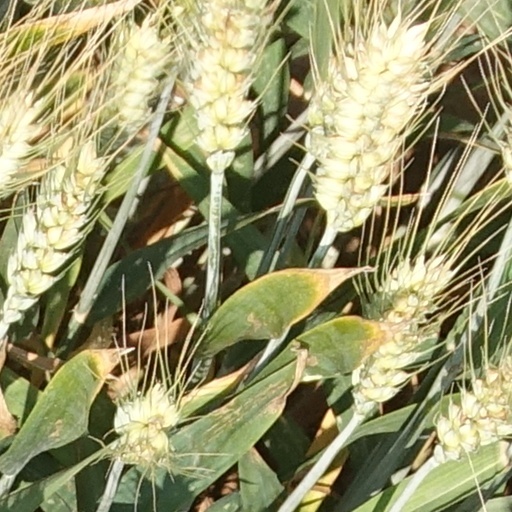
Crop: wheat